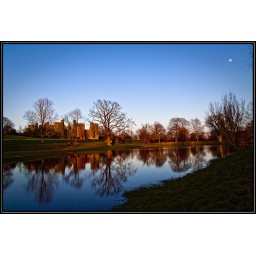
Bodiam Castle, East Sussex, reflected in some excess water in the 'overflow' car park with the moon looking on.